Frane Milčinski

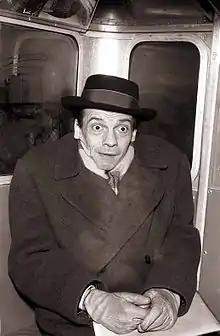

Frane Milčinski (pen name Ježek; 14 December 1914 – 26 February 1988) was a Slovene poet, satirist, humorist and comedian, actor, children's writer, and director. He is considered one of Slovenia's foremost 20th-century satirists and entertainers.